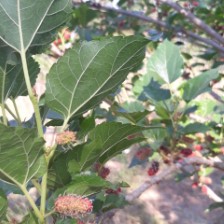
Variety: ChiangMai60